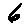
Label: 6